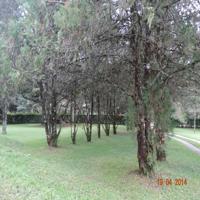
Weather: cloudy or overcast